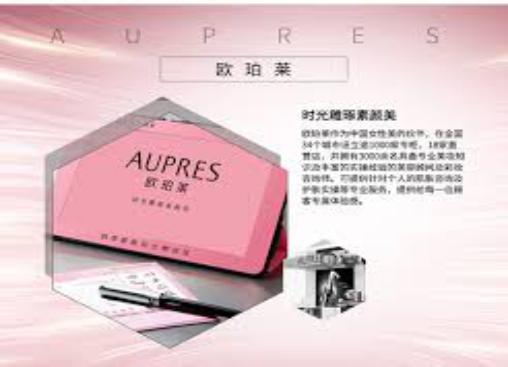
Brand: AUPRES
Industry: Necessities